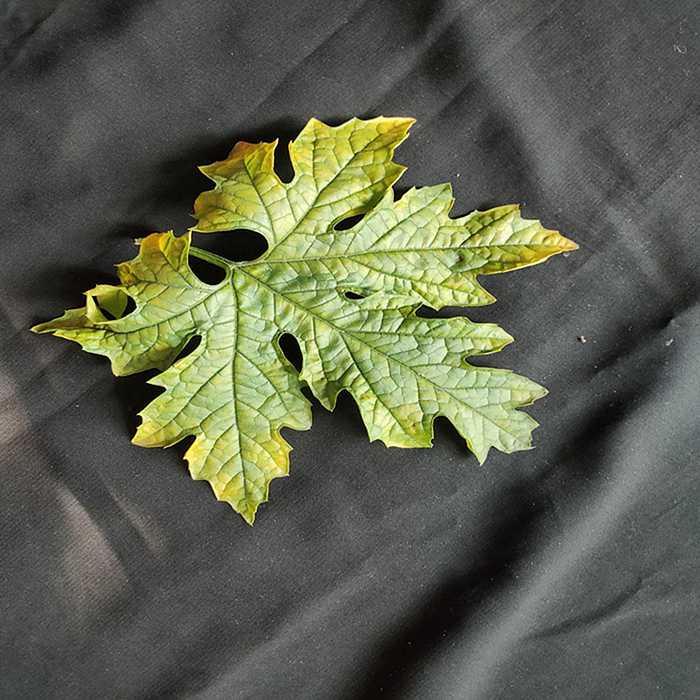
Plant: Bitter Gourd
Label: Mosaic virus